Noam Pikelny

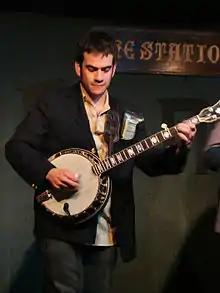
Noam Pikelny 2017

Noam David Pikelny (born February 27, 1981) is an American banjoist. He is a member of the groups Punch Brothers, Mighty Poplar and was previously in Leftover Salmon as well as the John Cowan Band. Pikelny is a nine-time Grammy Award nominee, winning once in 2019 for Best Folk Album.